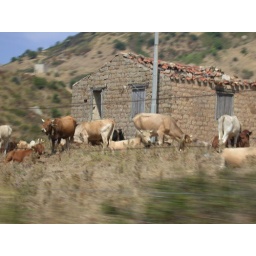
Some cows and an old house in the countryside. Taken from a moving van, hence the blur.